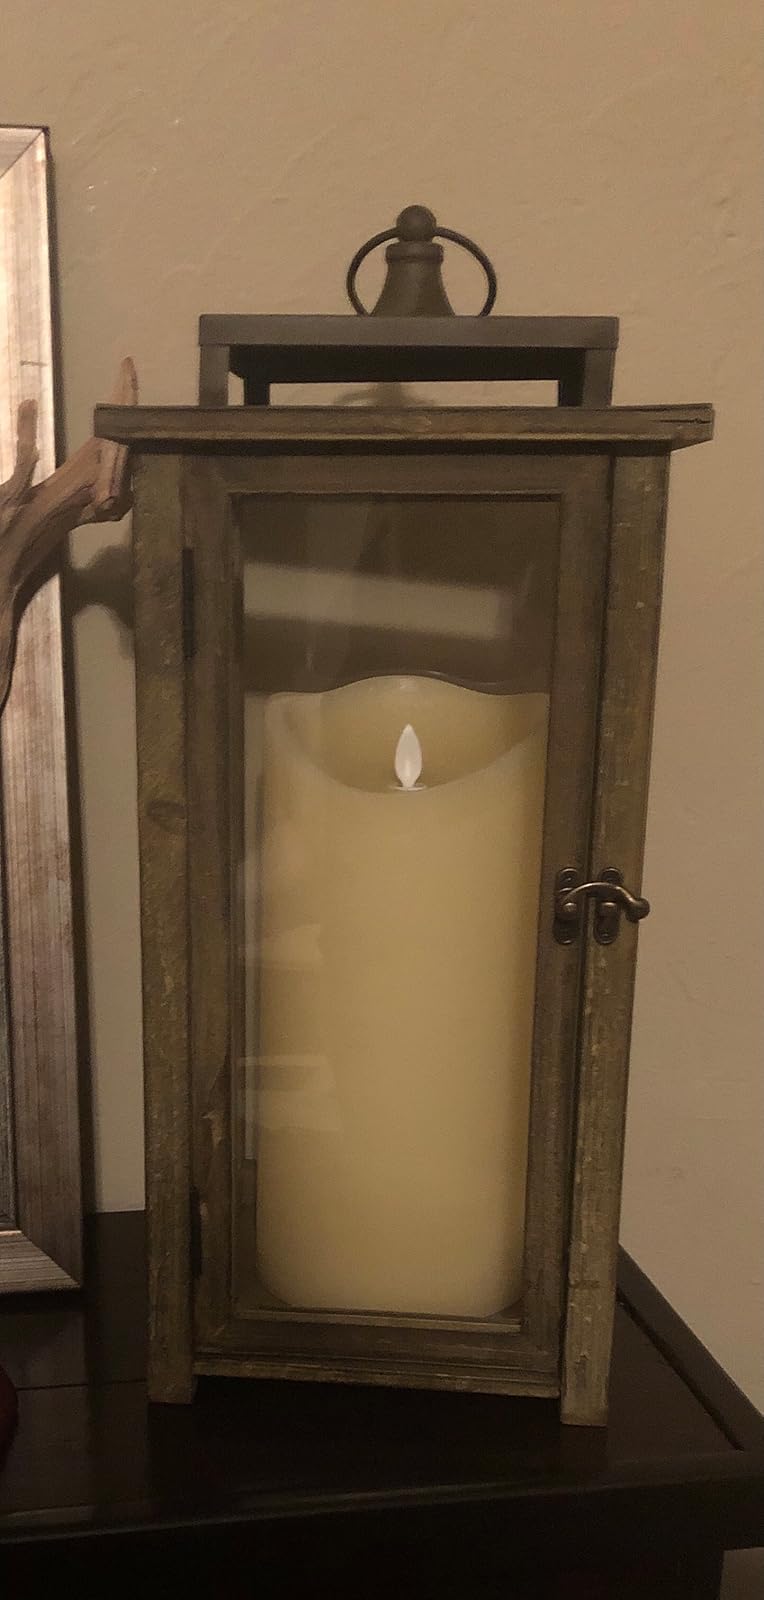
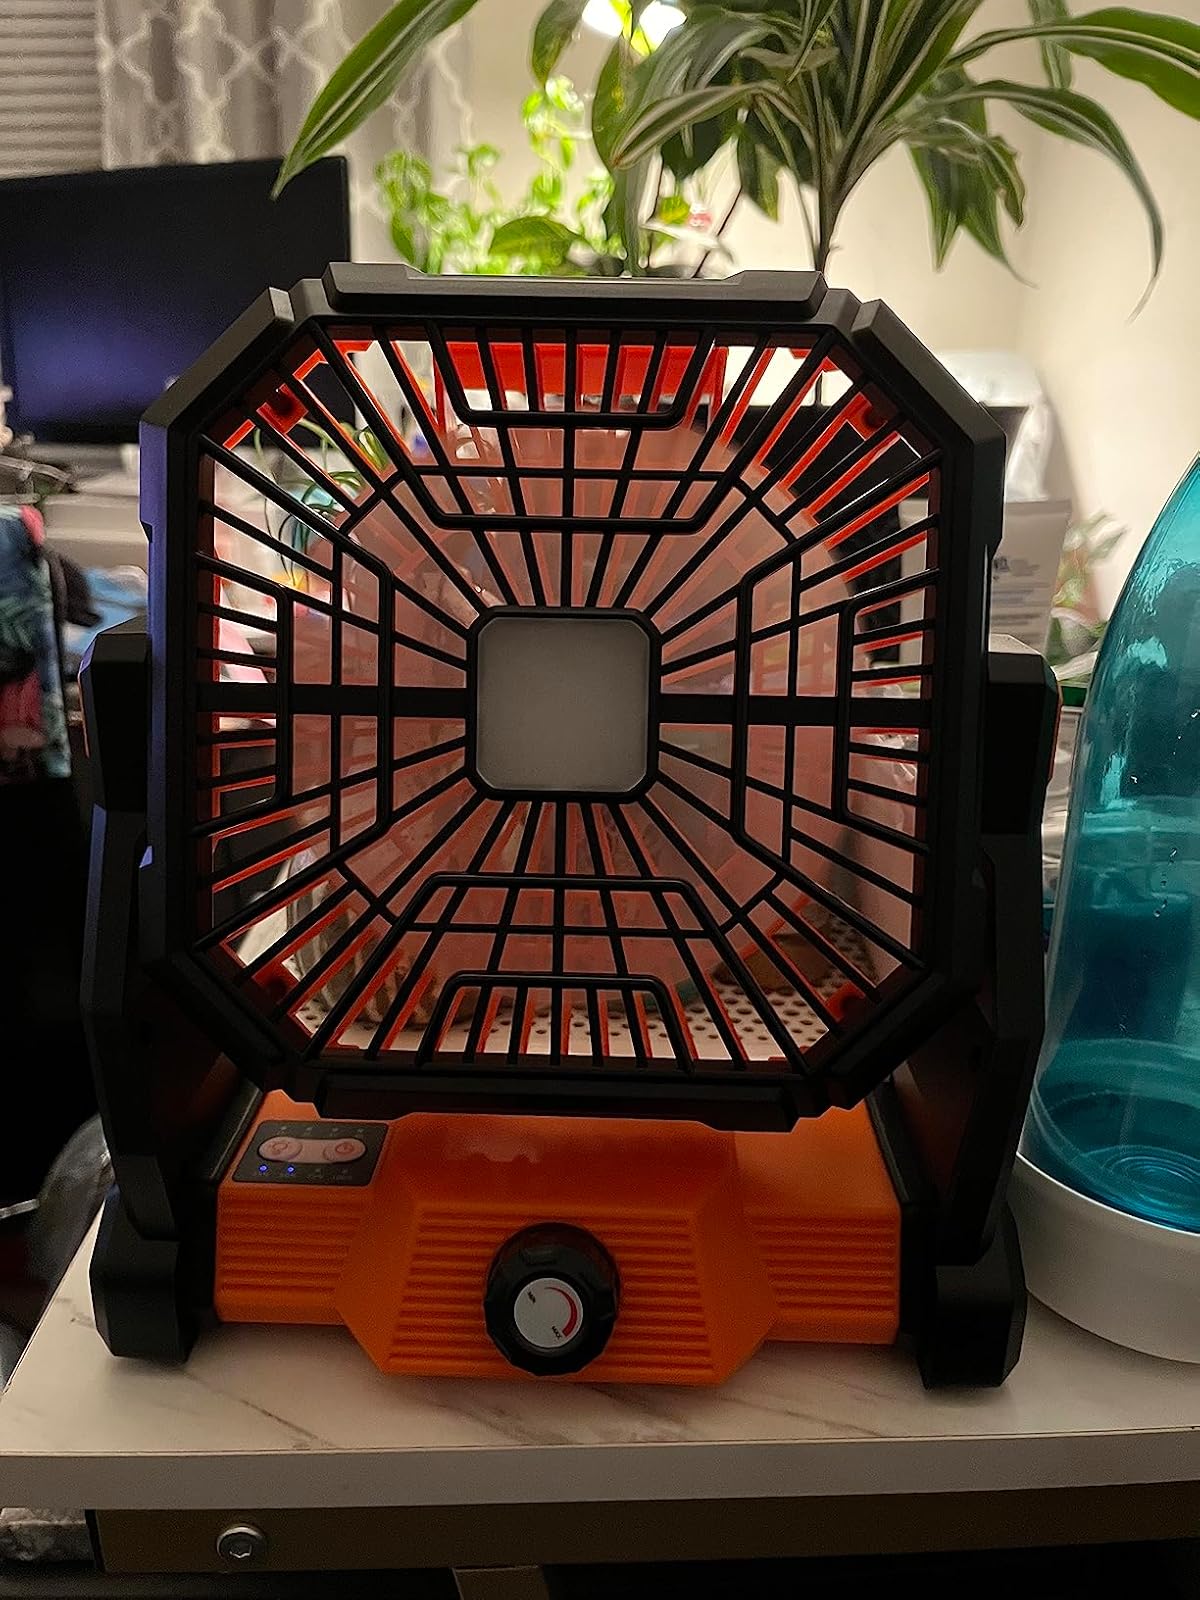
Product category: lantern
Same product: no